Lavinium

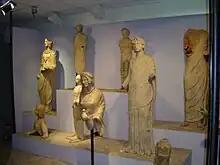
Ex voto statues in the museum at Lavinium

According to Roman mythology, which links Lavinium more securely to Rome, the city was named by Aeneas in honor of Lavinia, daughter of Latinus, king of the Latins, and his wife, Amata. Aeneas reached Italy and there fought a war against Turnus, the leader of the local Rutuli people. Aeneas founded not Rome but rather Lavinium, the main centre of the Latin league, from which the people of Rome sprang. Aeneas thus links the royal house of Troy with the early Roman royal house.